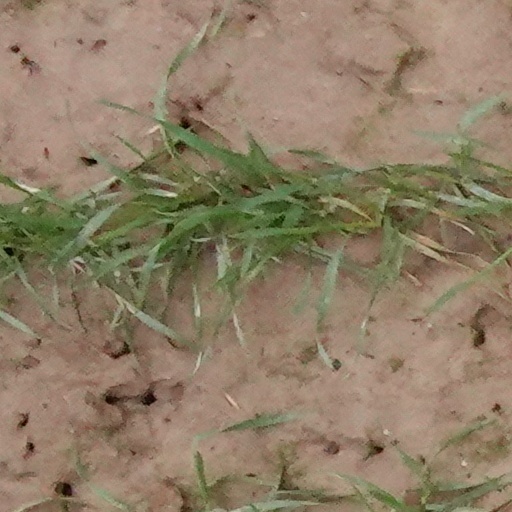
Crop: wheat